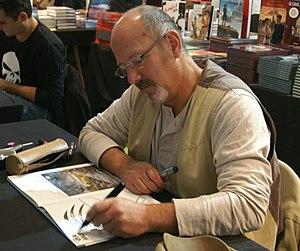
Benoît Sokal, au festival Quai des Bulles à Saint-Malo en 2010.
Benoît Sokal, né le 28 juin 1954 à Bruxelles, est un scénariste et dessinateur de bande dessinée. Il se fait d'abord connaître par sa série Les Enquêtes de l’inspecteur Canardo. À partir de la fin des années 1990, Benoît Sokal est également devenu concepteur de jeux en scénarisant et réalisant son premier jeu vidéo : L'Amerzone. Il poursuit dans cette voie avec plusieurs autres jeux, dont les plus remarqués sont la série des Syberia.
L'Amerzone : Le Testament de l'explorateur est un jeu vidéo d'aventure édité par Microïds, sorti sur PC, Macintosh et PlayStation en 1999, puis porté sur iOS en 2011 et sur Android en 2014. Il s'agit du premier jeu vidéo conçu par Benoît Sokal, qui s'était jusqu'alors uniquement illustré dans le domaine de la bande dessinée en inventant notamment les aventures de l'inspecteur Canardo. Pour L'Amerzone, Sokal a réutilisé l'univers du cinquième opus des aventures de Canardo, bande dessinée parue en 1986 et intitulée L'Amerzone tout comme le jeu vidéo. Le scénario du jeu est en revanche très différent de celui de la bande dessinée.
Syberia est un jeu vidéo d'aventure en pointer-et-cliquer belgo-canadien réalisé par Benoît Sokal. Développé et édité par Microïds, il est sorti en 2002 sur PC, puis a été porté sur PlayStation 2 et Xbox en 2003, sur Nintendo DS en 2008 et sur Nintendo Switch en 2017. L'héroïne du jeu, Kate Walker, est une avocate américaine chargée de conclure le rachat de l'usine d'automates familiale des Voralberg dans le petit village alpin de Valadilène. Mais la révélation de l'existence d'un héritier potentiel, Hans Voralberg, qui a disparu en Europe de l'Est, contraint Kate à se lancer dans un voyage qui l'emmène toujours plus loin sur les traces de Hans et de ses automates de génie, à travers des lieux de plus en plus étranges. Syberia est un succès critique et commercial. Le jeu donne lieu à deux suites, Syberia II en 2004 et Syberia III en 2017.